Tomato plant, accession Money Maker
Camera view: vertical (180 deg); turntable rotation: 210 degrees
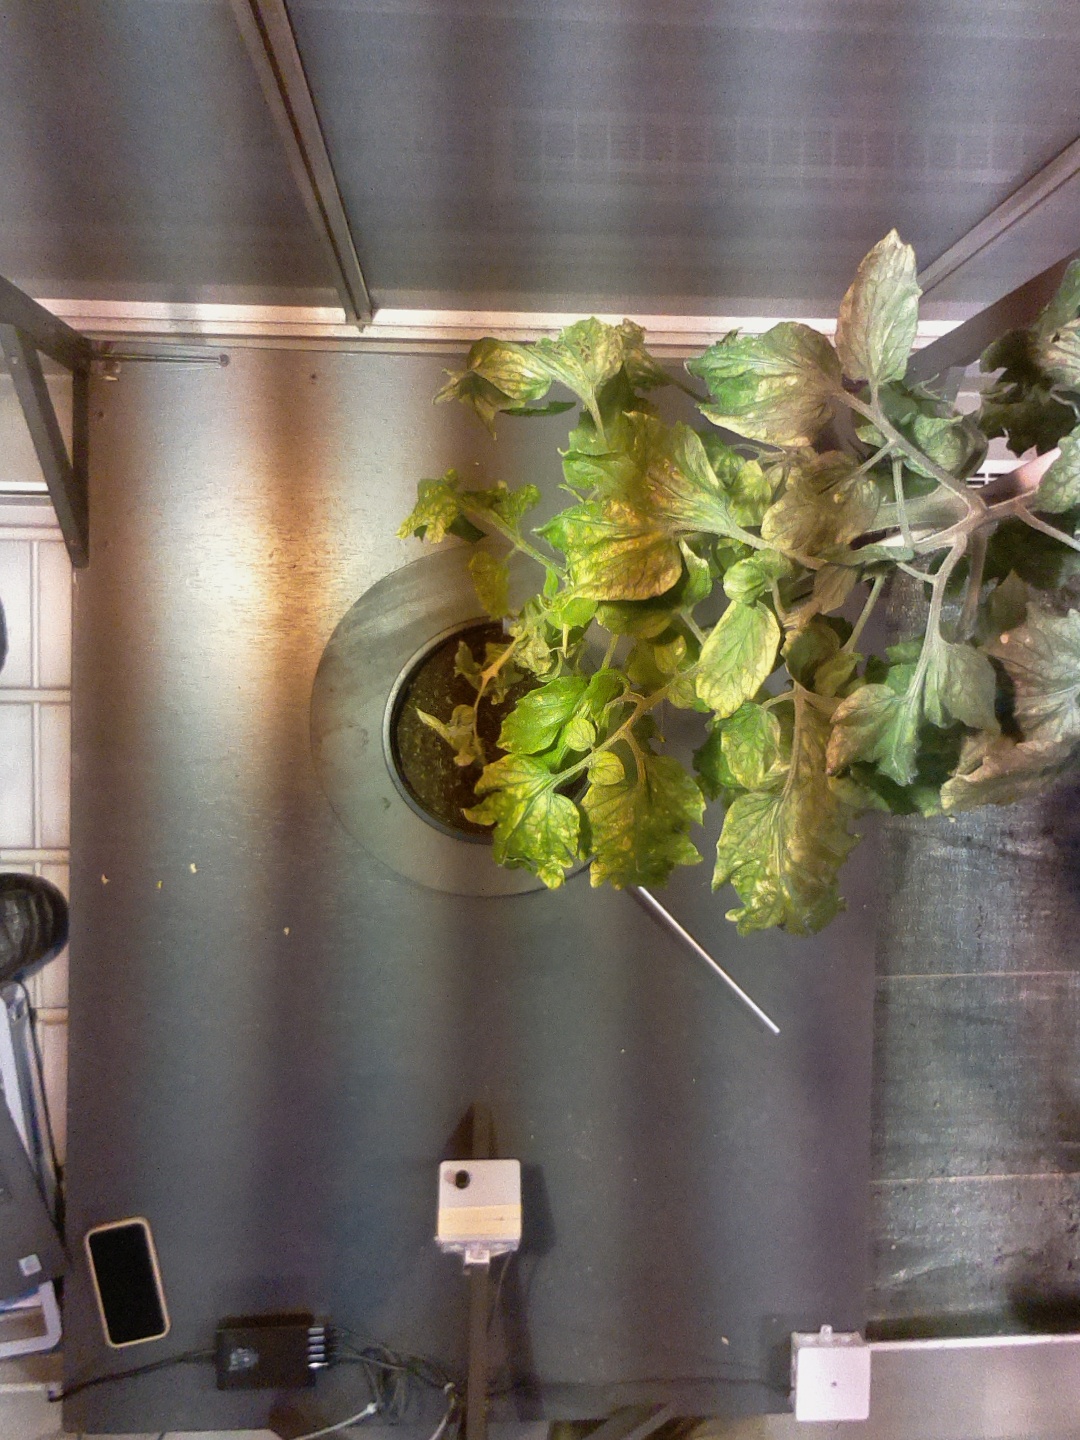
BBCH growth stage 76: 60%-70% of final fruit size